Lady Liberty (film)

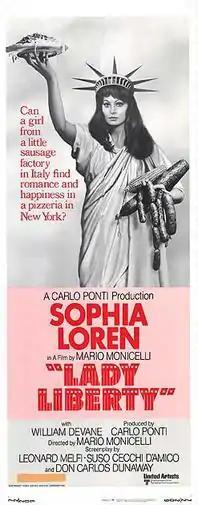

Lady Liberty is a 1971 comedy film directed by Mario Monicelli, and starring Sophia Loren, William Devane, Gigi Proietti, Susan Sarandon, Danny DeVito and Edward Herrmann in his film debut.